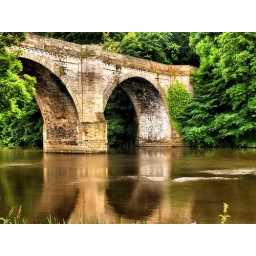
This lovely old arched bridge over the river Wear connects by foot, old durham and the Newer parts of the city